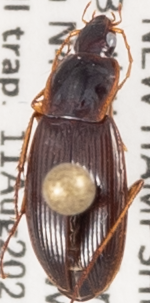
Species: Calathus ingratus
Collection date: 2021-08-11
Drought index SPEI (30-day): -0.064
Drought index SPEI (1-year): -1.01
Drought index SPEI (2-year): -0.492